Question: Please indicate a possible affordance area of the baseball bat that can be used for holding.
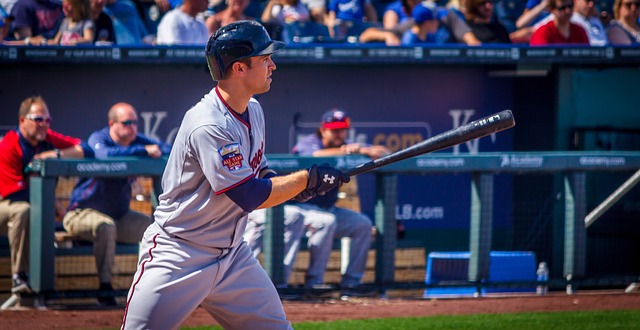
Answer: [295.5, 154, 372.5, 211]